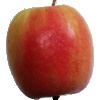
Label: Apple Pink Lady 1